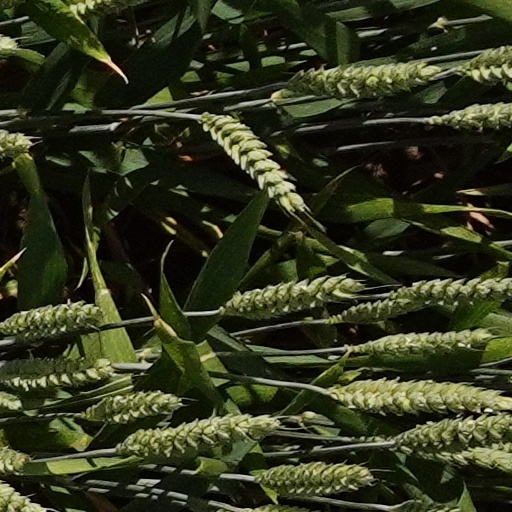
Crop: wheat